Alfred Kipketer

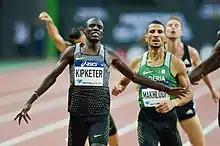
Alfred Kipketer Taoufik Makhloufi Meeting de Paris 2016

He won his first international medal at the 2013 World Youth Championships in Athletics, taking the 800 m gold medal. He completed the first lap in a time of 48.63 seconds – faster than the first lap of David Rudisha's 800 metres world record. He was chosen to run the 4×800 metres relay at the first ever IAAF World Relays in 2014 and running the anchor leg on the Kenyan team with Ferguson Cheruiyot Rotich, Sammy Kibet Kirongo, and Job Koech Kinyor, he won his first senior gold medal.